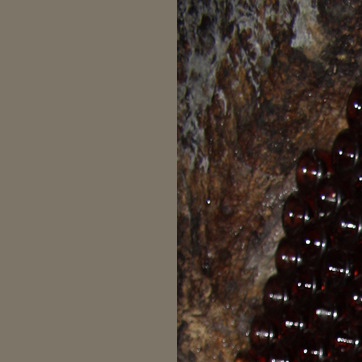
Material: stone